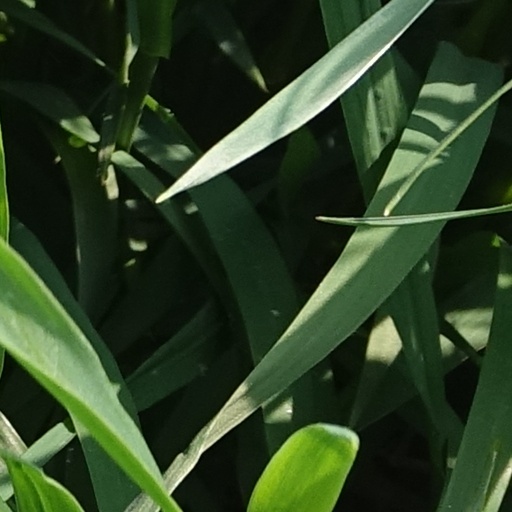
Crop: wheat